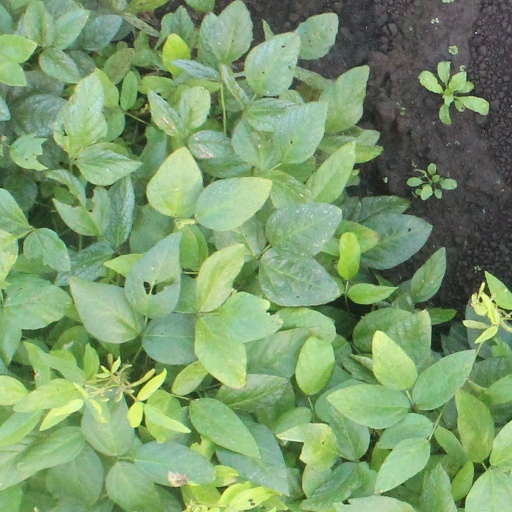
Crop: soybean